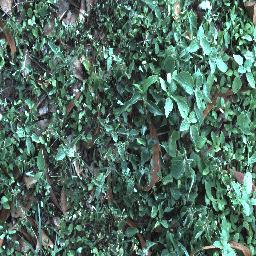
Label: negative